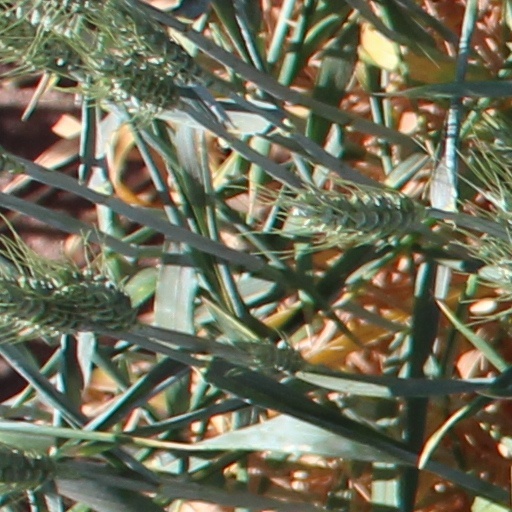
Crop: wheat